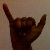
The image shows a hand gesture representing the letter 'Y' in Indian Sign Language.